Center of Excellence in Nanotechnology

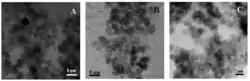
TEM micrographs of the NPs synthesized in (A) isopropanol, (B) methonal, and (C) ethanol

Generally, gold nanoparticles in aqueous solutions are synthesized by the reduction of hydrogen tetrachloroaurate (HAuCl). To prevent the particles so formed from aggregating, often stabilizing agents are added. During the process, tri-sodium citrate reduces the gold salt to metallic gold particles, which act as seeds for continuous growth.